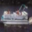
Label: ship